Said al-Harumi

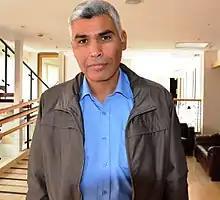
Al-Harumi in 2017

Said al-Harumi (10 January 1972 – 25 August 2021) was an Israeli Arab politician. He served as a member of the Knesset for the Joint List and the United Arab List in two spells between 2017 and 2021.